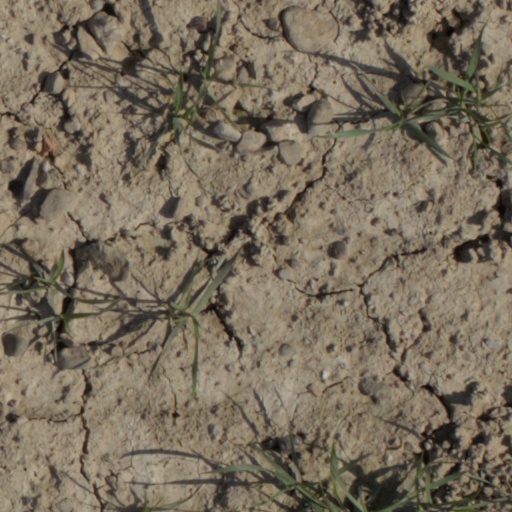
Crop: wheat